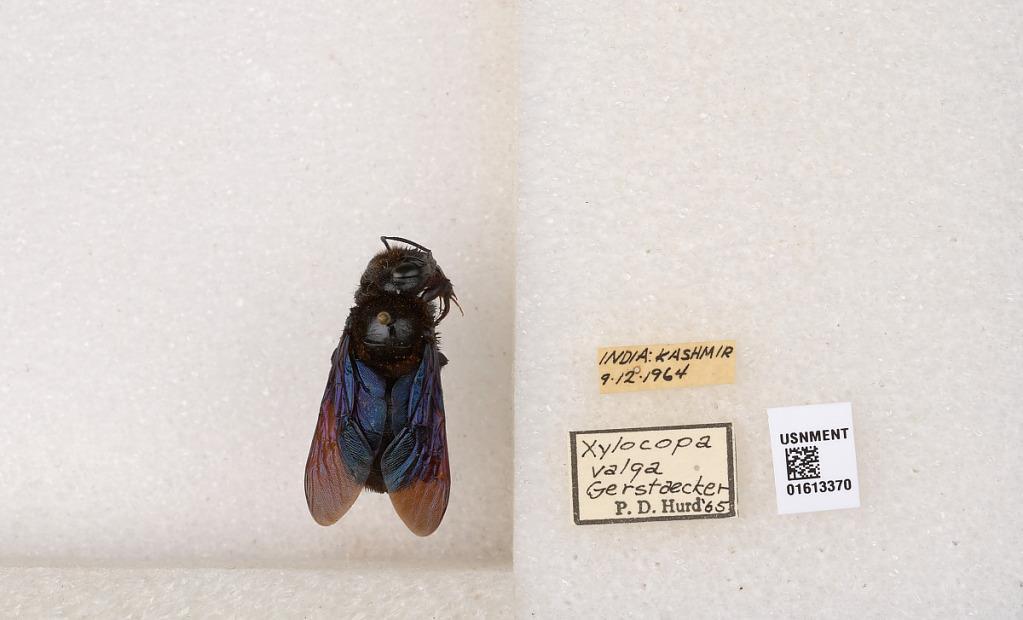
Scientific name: Xylocopa (Xylocopa) valga Gerstäcker
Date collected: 1964-9-12
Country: India
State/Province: Jammu and Kashmir
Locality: Kashmir
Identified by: Hurd, P. D.